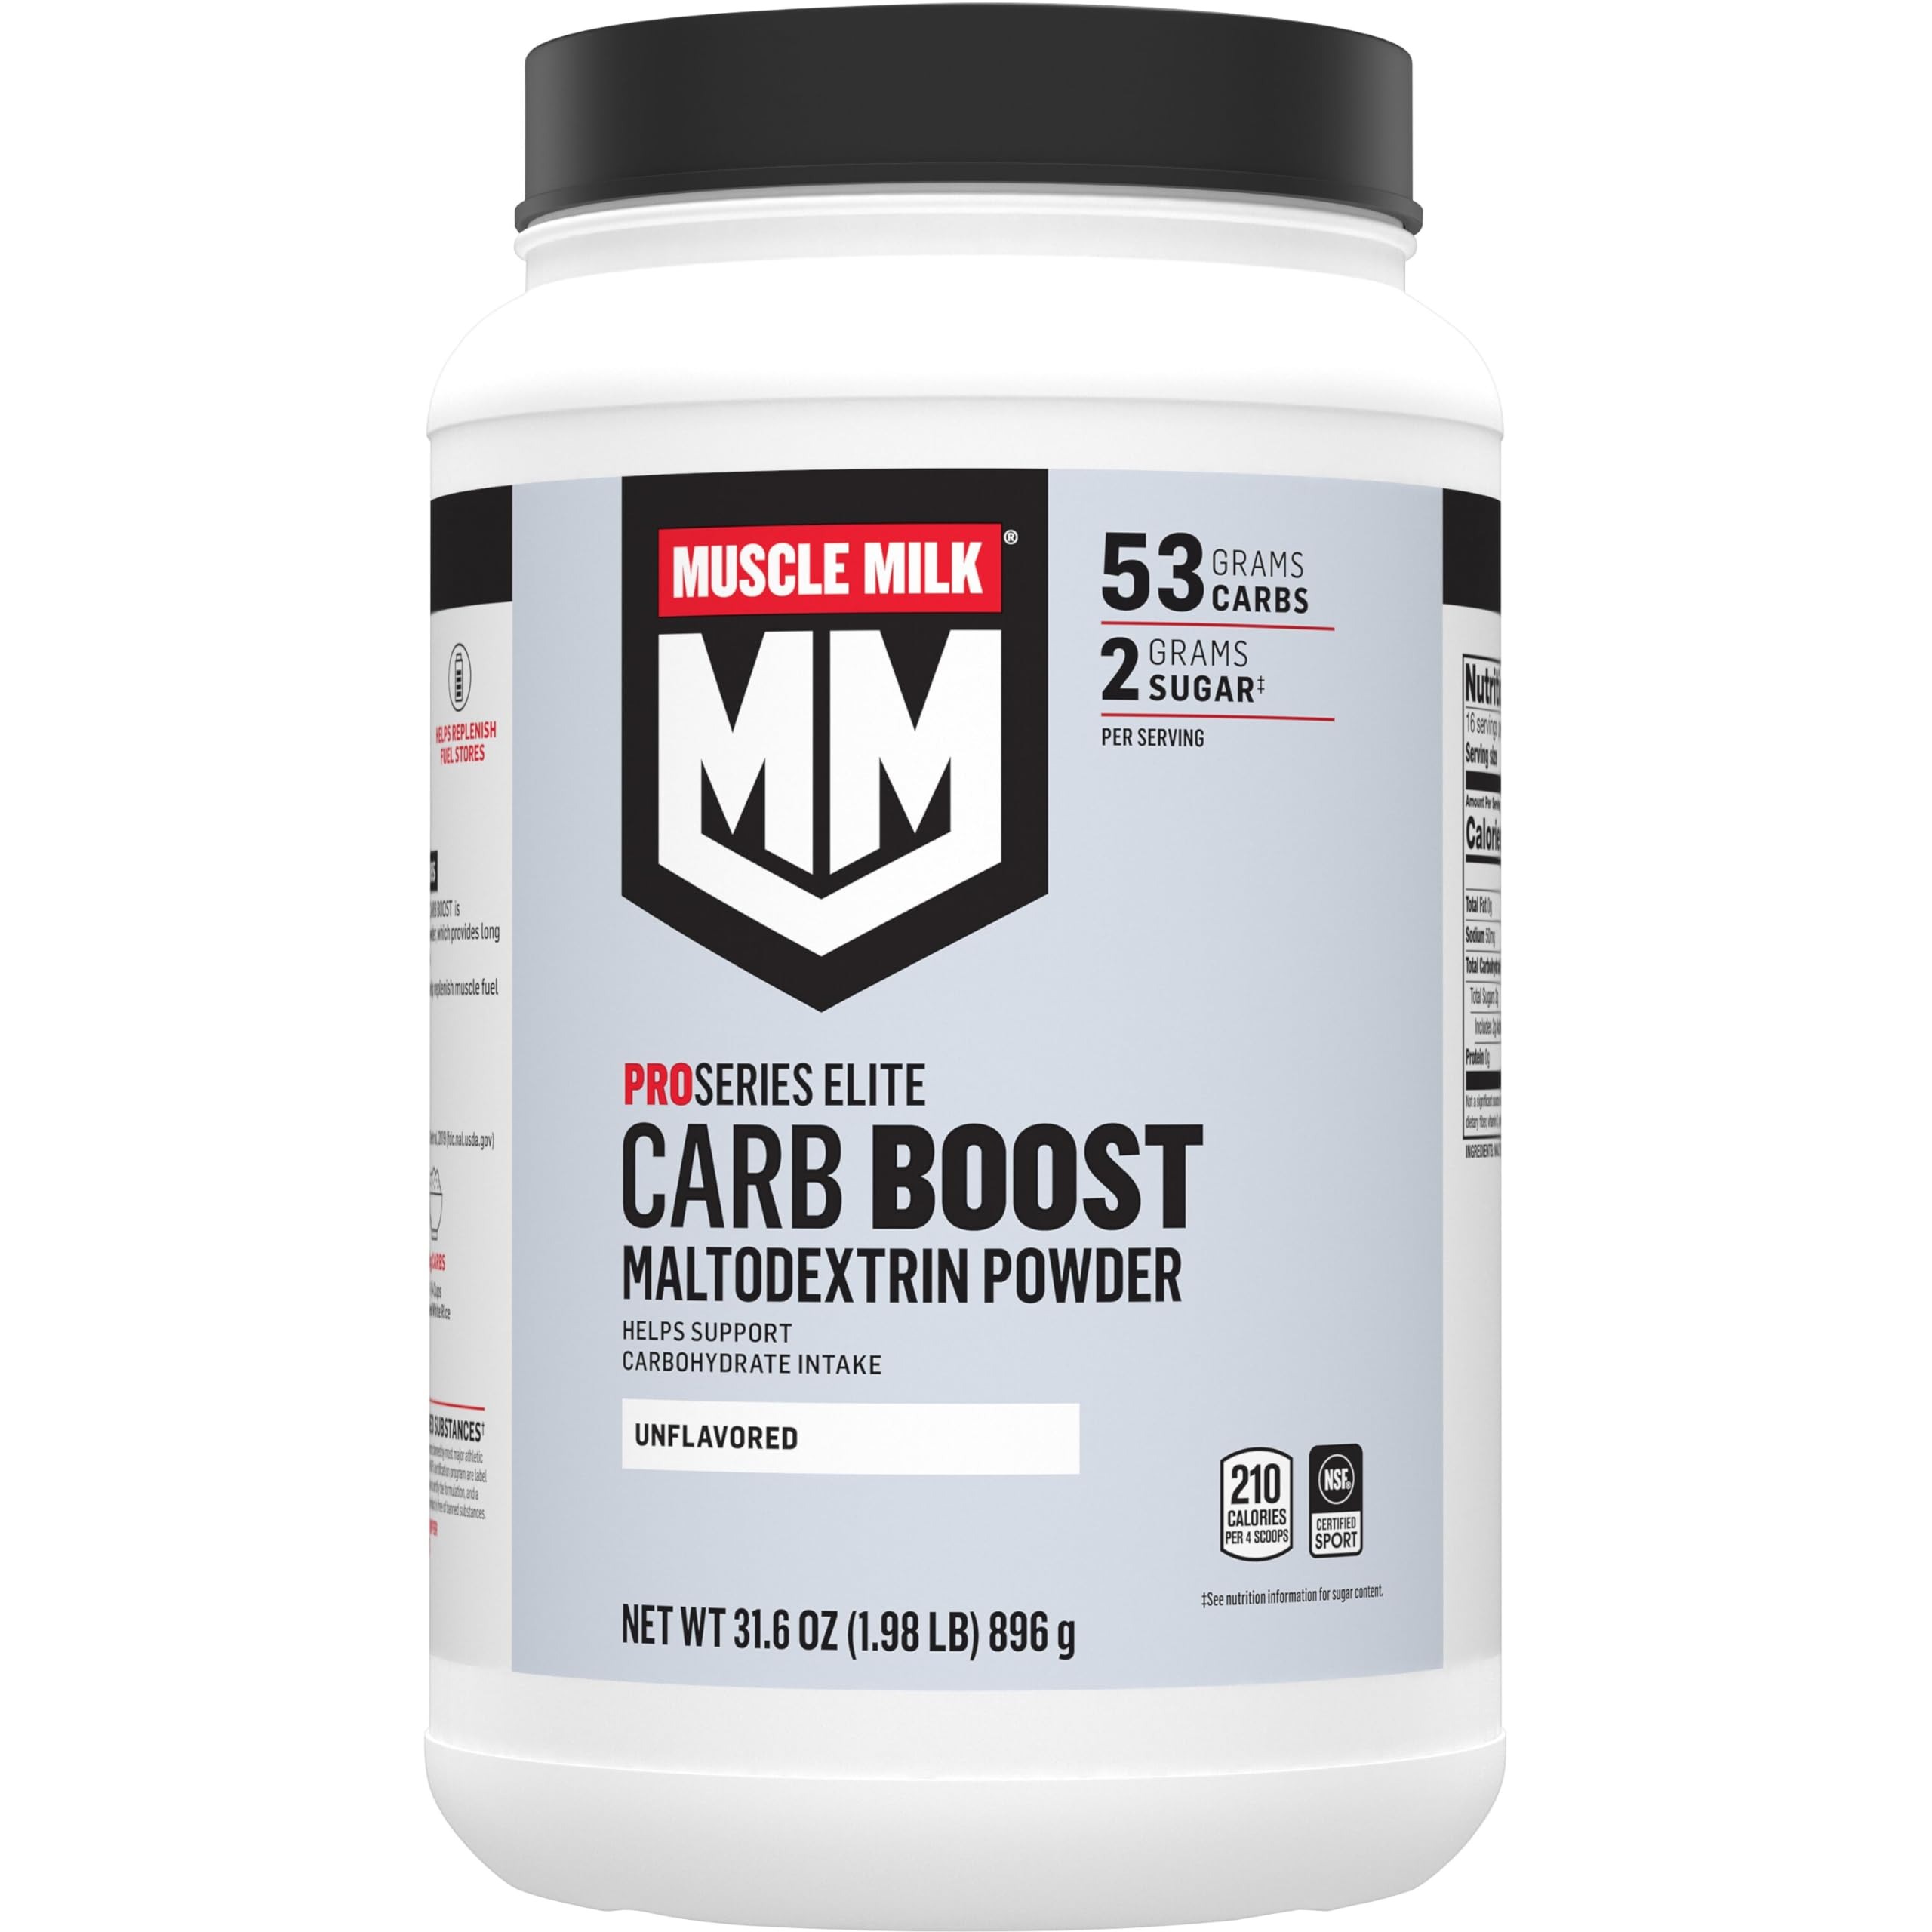
Item Name: Muscle Milk Carb Boost, Maltodextrin Powder, Complex Carbohydrates, NSF Certified for Sport, Unflavored, 1.98lb
Bullet Point 1: One 1.98 pound canister of CYTOSPORT CYTOCARB - about 16 servings.
Bullet Point 2: Product Note: Exposure to heat or sunlight may lead to melting/damage of product. Hence customers are expected to be available during the product delivery
Bullet Point 3: COMPLEX CARBOHYDRATES TO HELP CUSTOMIZE CARBOHYDRATE INTAKE - for serious athletes with specific needs and goals.
Bullet Point 4: 53 GRAMS OF COMPLEX CARBOHYDRATES.
Bullet Point 5: ONLY ONE INGREDIENT - 100% maltodextrin, long chains of energy-supplying glucose.
Bullet Point 6: BANNED SUBSTANCE TESTED - NSF Certified for Sport. NSF Screens for more than 200 substances banned by most major athletic organizations.
Bullet Point 7: GLUTEN AND SOY FREE.
Bullet Point 8: NO ADDED SUGARS, flavoring, colors or other ingredients
Value: 31.7
Unit: Ounce

Price: 16.36